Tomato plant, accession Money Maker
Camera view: horizontal (90 deg, fisheye); turntable rotation: 210 degrees
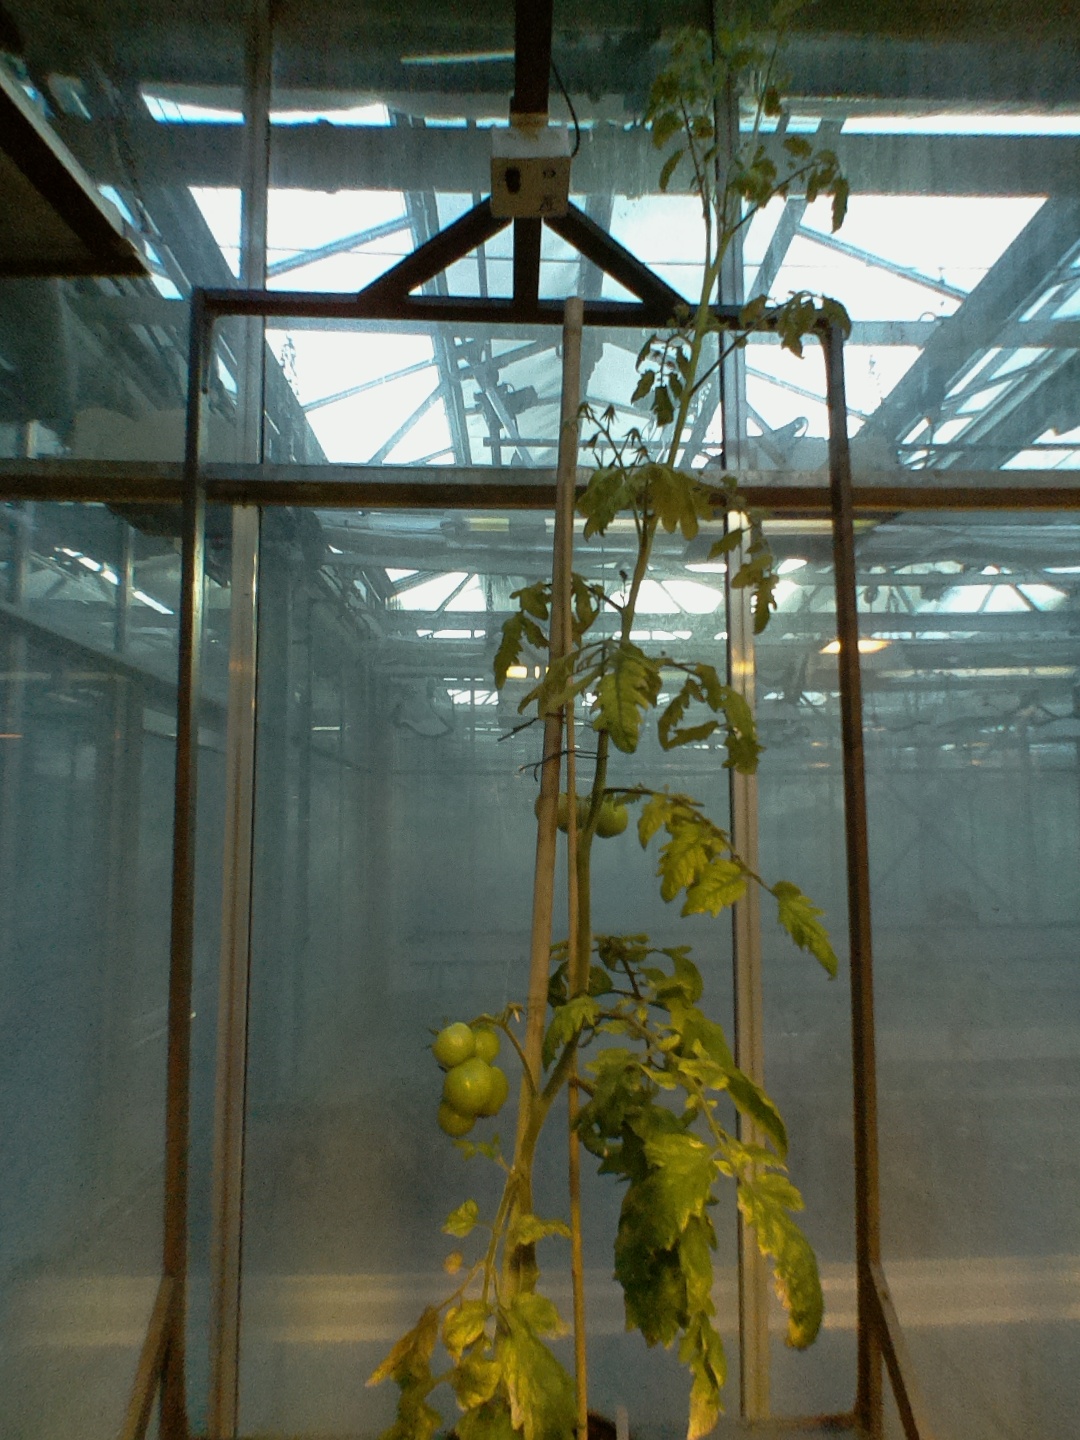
BBCH growth stage 78: 80% -90% of final fruit size